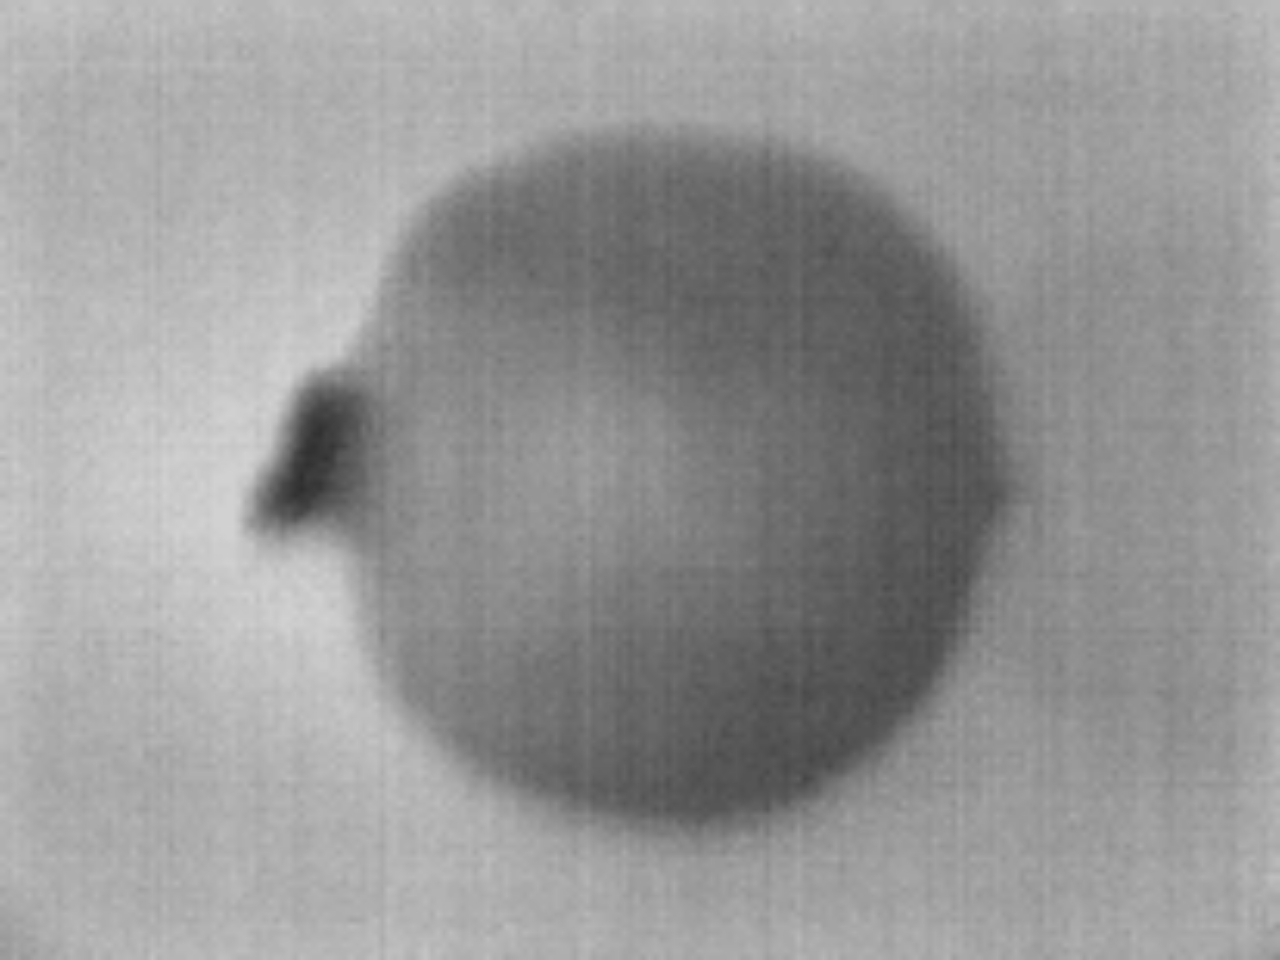
Label: No Defect